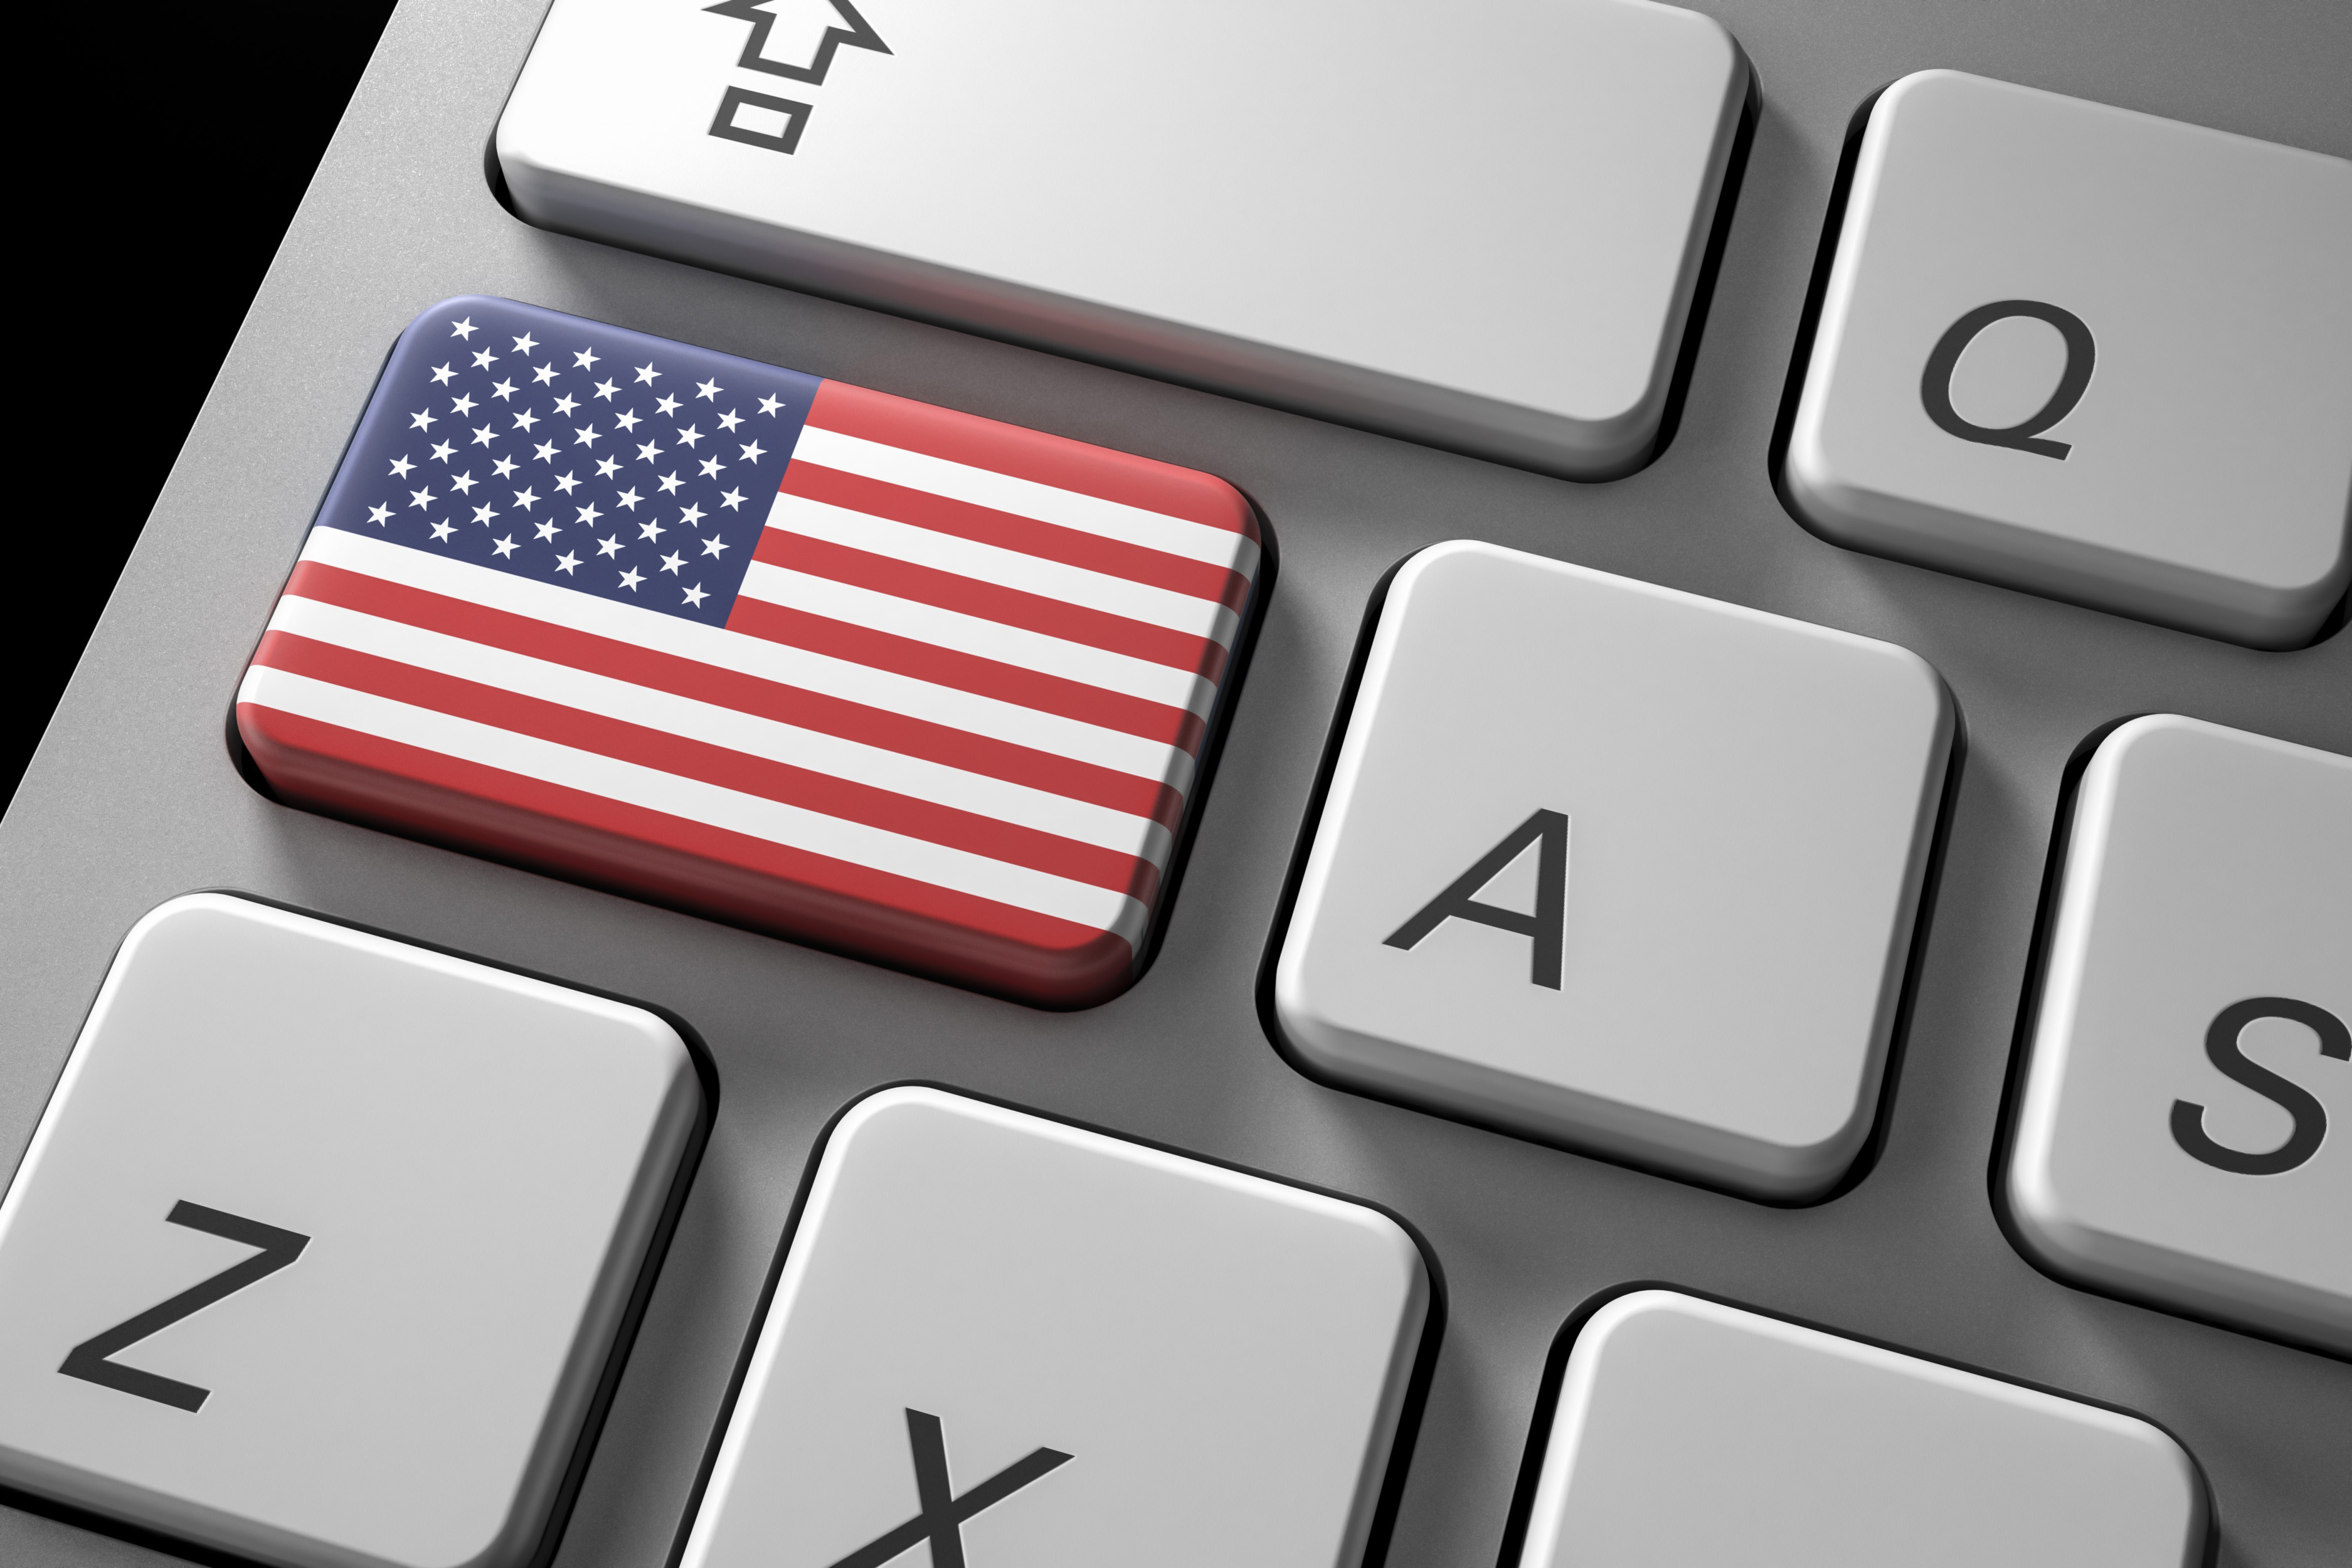
computer keyboard, text, calculator, input device, technology, office equipment, electronic device, font, number, peripheral, computer component, icon, symbol